Terrell James

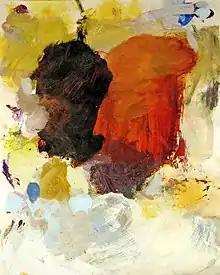
Field Study FS-457, 2007, 20x16

James's numbered series "Field Studies", beginning in 1997, are small works devoted to ongoing, open-ended visualization. Curator Alison de Lima Greene has written: "Sometimes a drawn line darts across the field or serves as a scaffold, sometimes pale afterimages challenge the viewer's eye, and even the occasional collaged element is welcomed as well." "Field Studies" are often made in parallel with much larger synchronous works, tracking their internal color relationships in a secondary form.